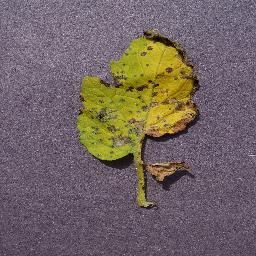
Label: Tomato___Septoria_leaf_spot